Republican Guard (Algeria)

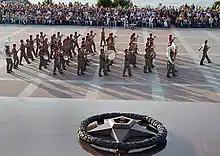
The band performing in southern Ukraine in 2011.

The Cavalry possesses a band, which plays the national anthem, ""Qassaman", and other national songs on official occasions such as an official visit by a foreign head of state, or during international events where military musical units gather. The musical units play many instruments including the traditional bagpipe.